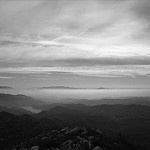
Label: B & W